Rail freight transportation in New York City and Long Island

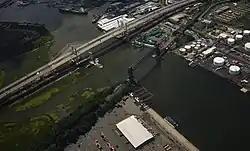
NYC's two barge to rail transfer facilities, on opposite sides of Arthur Kill. On the closer, Staten Island side, blue trash containers from Manhattan and Queens are placed on rail cars at the Howland Hook Marine Terminal. On the New Jersey side, green containers from Brooklyn are trucked to a nearby rail yard.

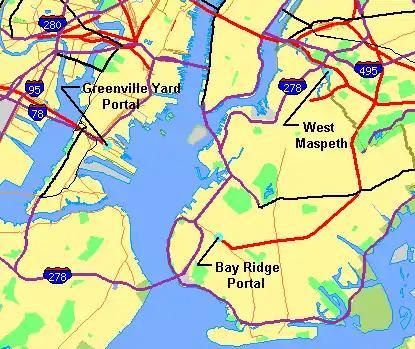
Proposed route of Cross Harbor Rail Tunnels (between blue dots) and connecting facilities.

Starting in the late 20th century, government officials have sought to increase the amount of freight to New York City and Long island that arrives by rail. To this end, several private and public sector initiatives have been undertaken: